Hosh el-Kab fort

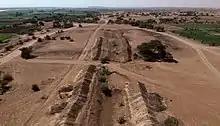
Fort Hosh el-Kab in 2018

The Hosh el-Kab fort is a fort in Sudan. Ruins of a stone fort located on the left bank of the Nile (geographical coordinates 16° 0'37.06 "N, 32° 33'1.16" E, EPSG: 3857), in Khartoum State (Sudan), at a distance of 40 km from the place where the waters of the White Nile meet with the Blue Nile. The enclosure was erected in the 2nd half of the 6th century AD. At that time, the region was under the Alwan rule.